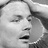
Emotion: sad